Georges Monnet

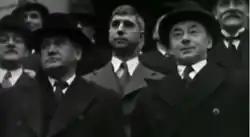
Three French cabinet ministers, Édouard Daladier, Georges Monnet and Paul Reynaud c.1940

After the war, Monnet went to Africa to continue to play a political role. He became Counselor of the French Union from 1947 to 1958. He was Minister of Agriculture under Félix Houphouët-Boigny from 1959 to 1961 and personal adviser to the President (Félix Houphouët-Boigny) of Ivory Coast shortly after its independence from France, serving from 1961 to 1964. A few years later, he returned to France and became president of the National Agricultural Exhibition and Competition (CENECA).